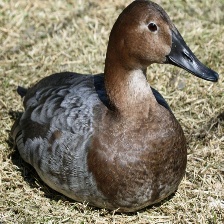
Species: CANVASBACK
Scientific name: AYTHYA VALISINERIA
ImageNet parent category: drake